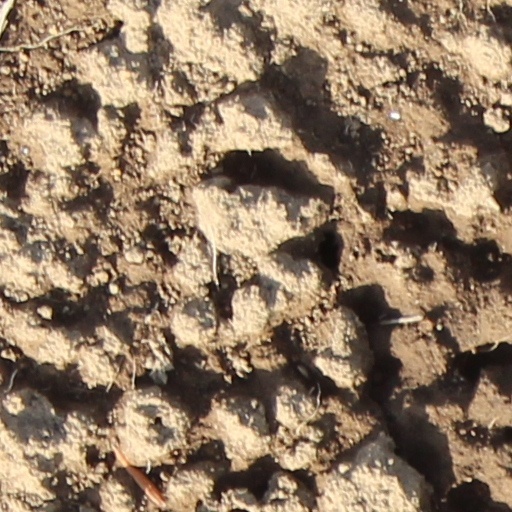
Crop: wheat